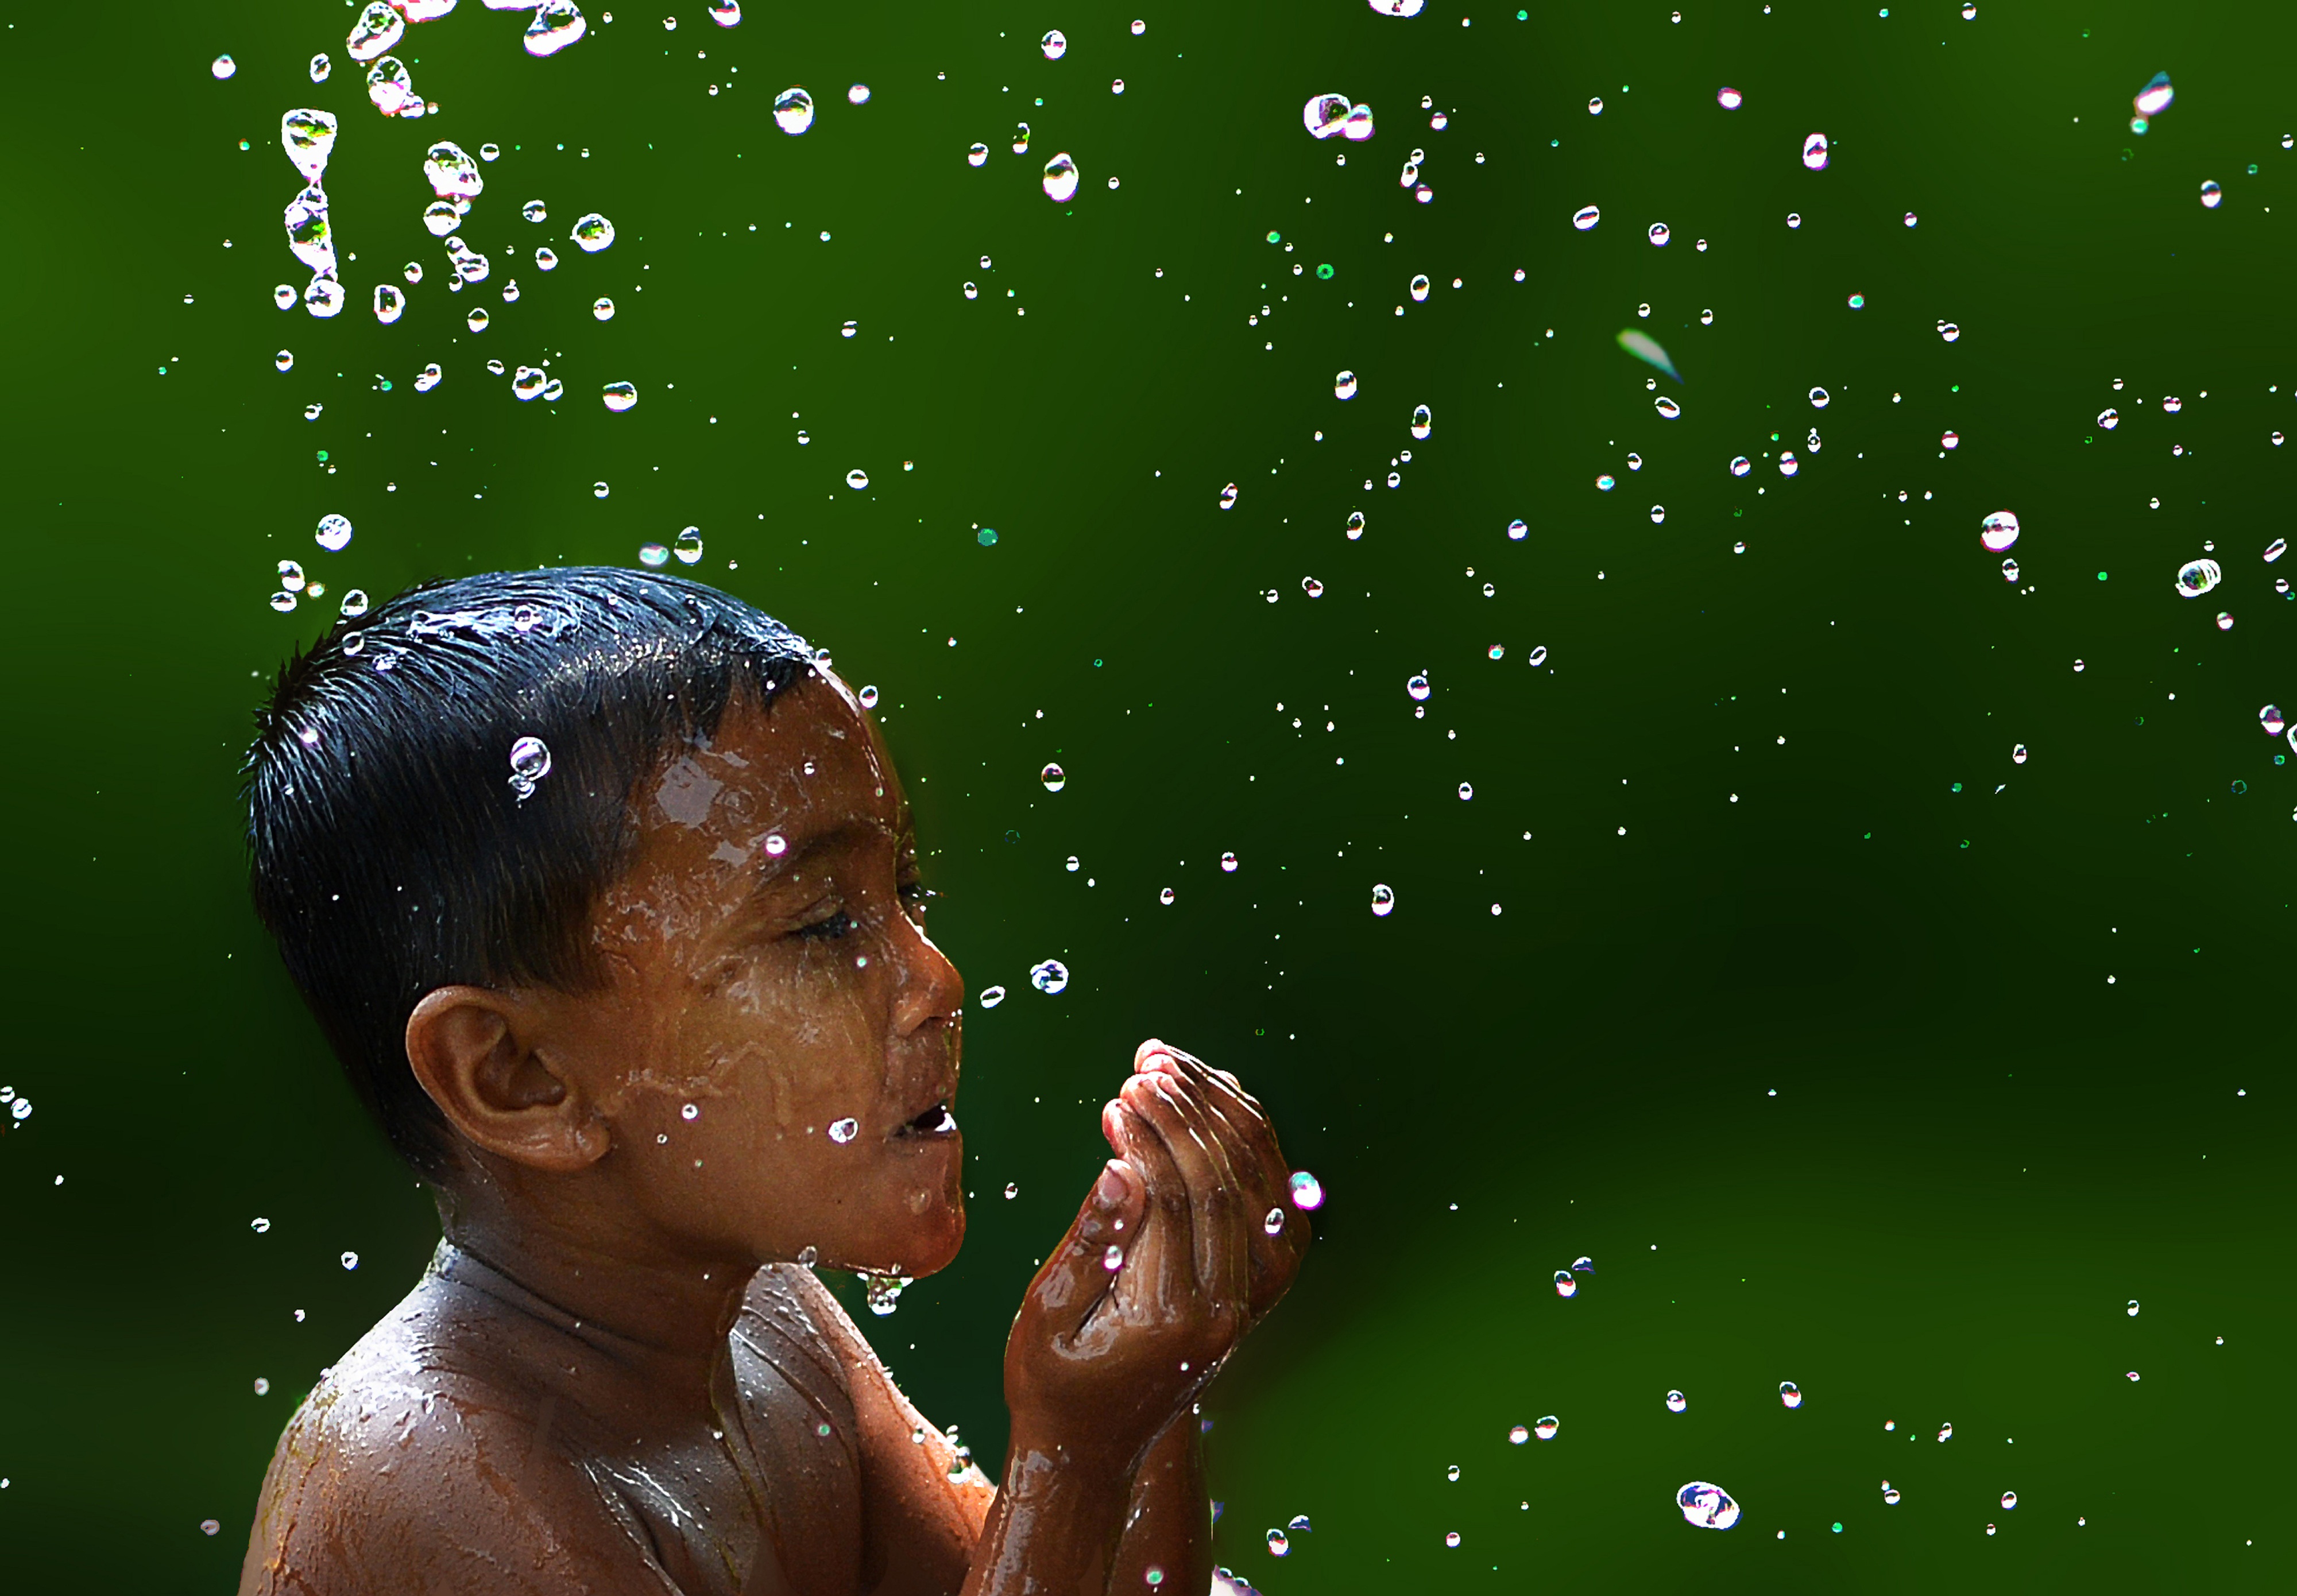
water, boy, kid, wet, green, splash, bath, emotion, interaction